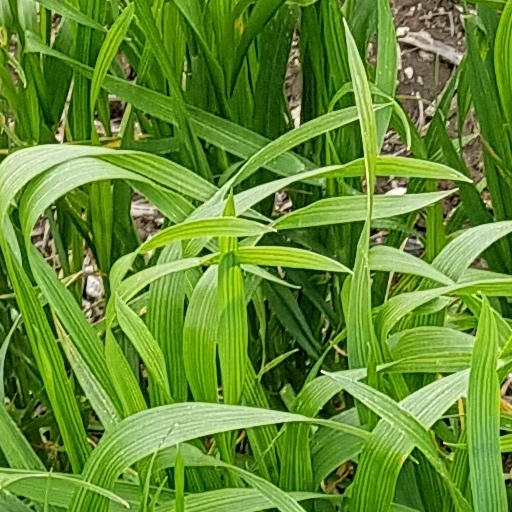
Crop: wheat